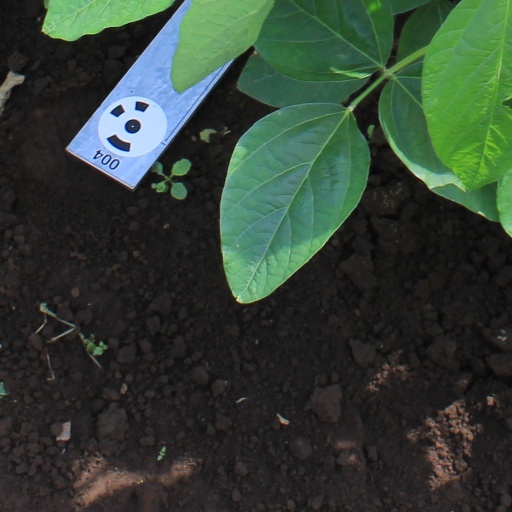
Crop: soybean